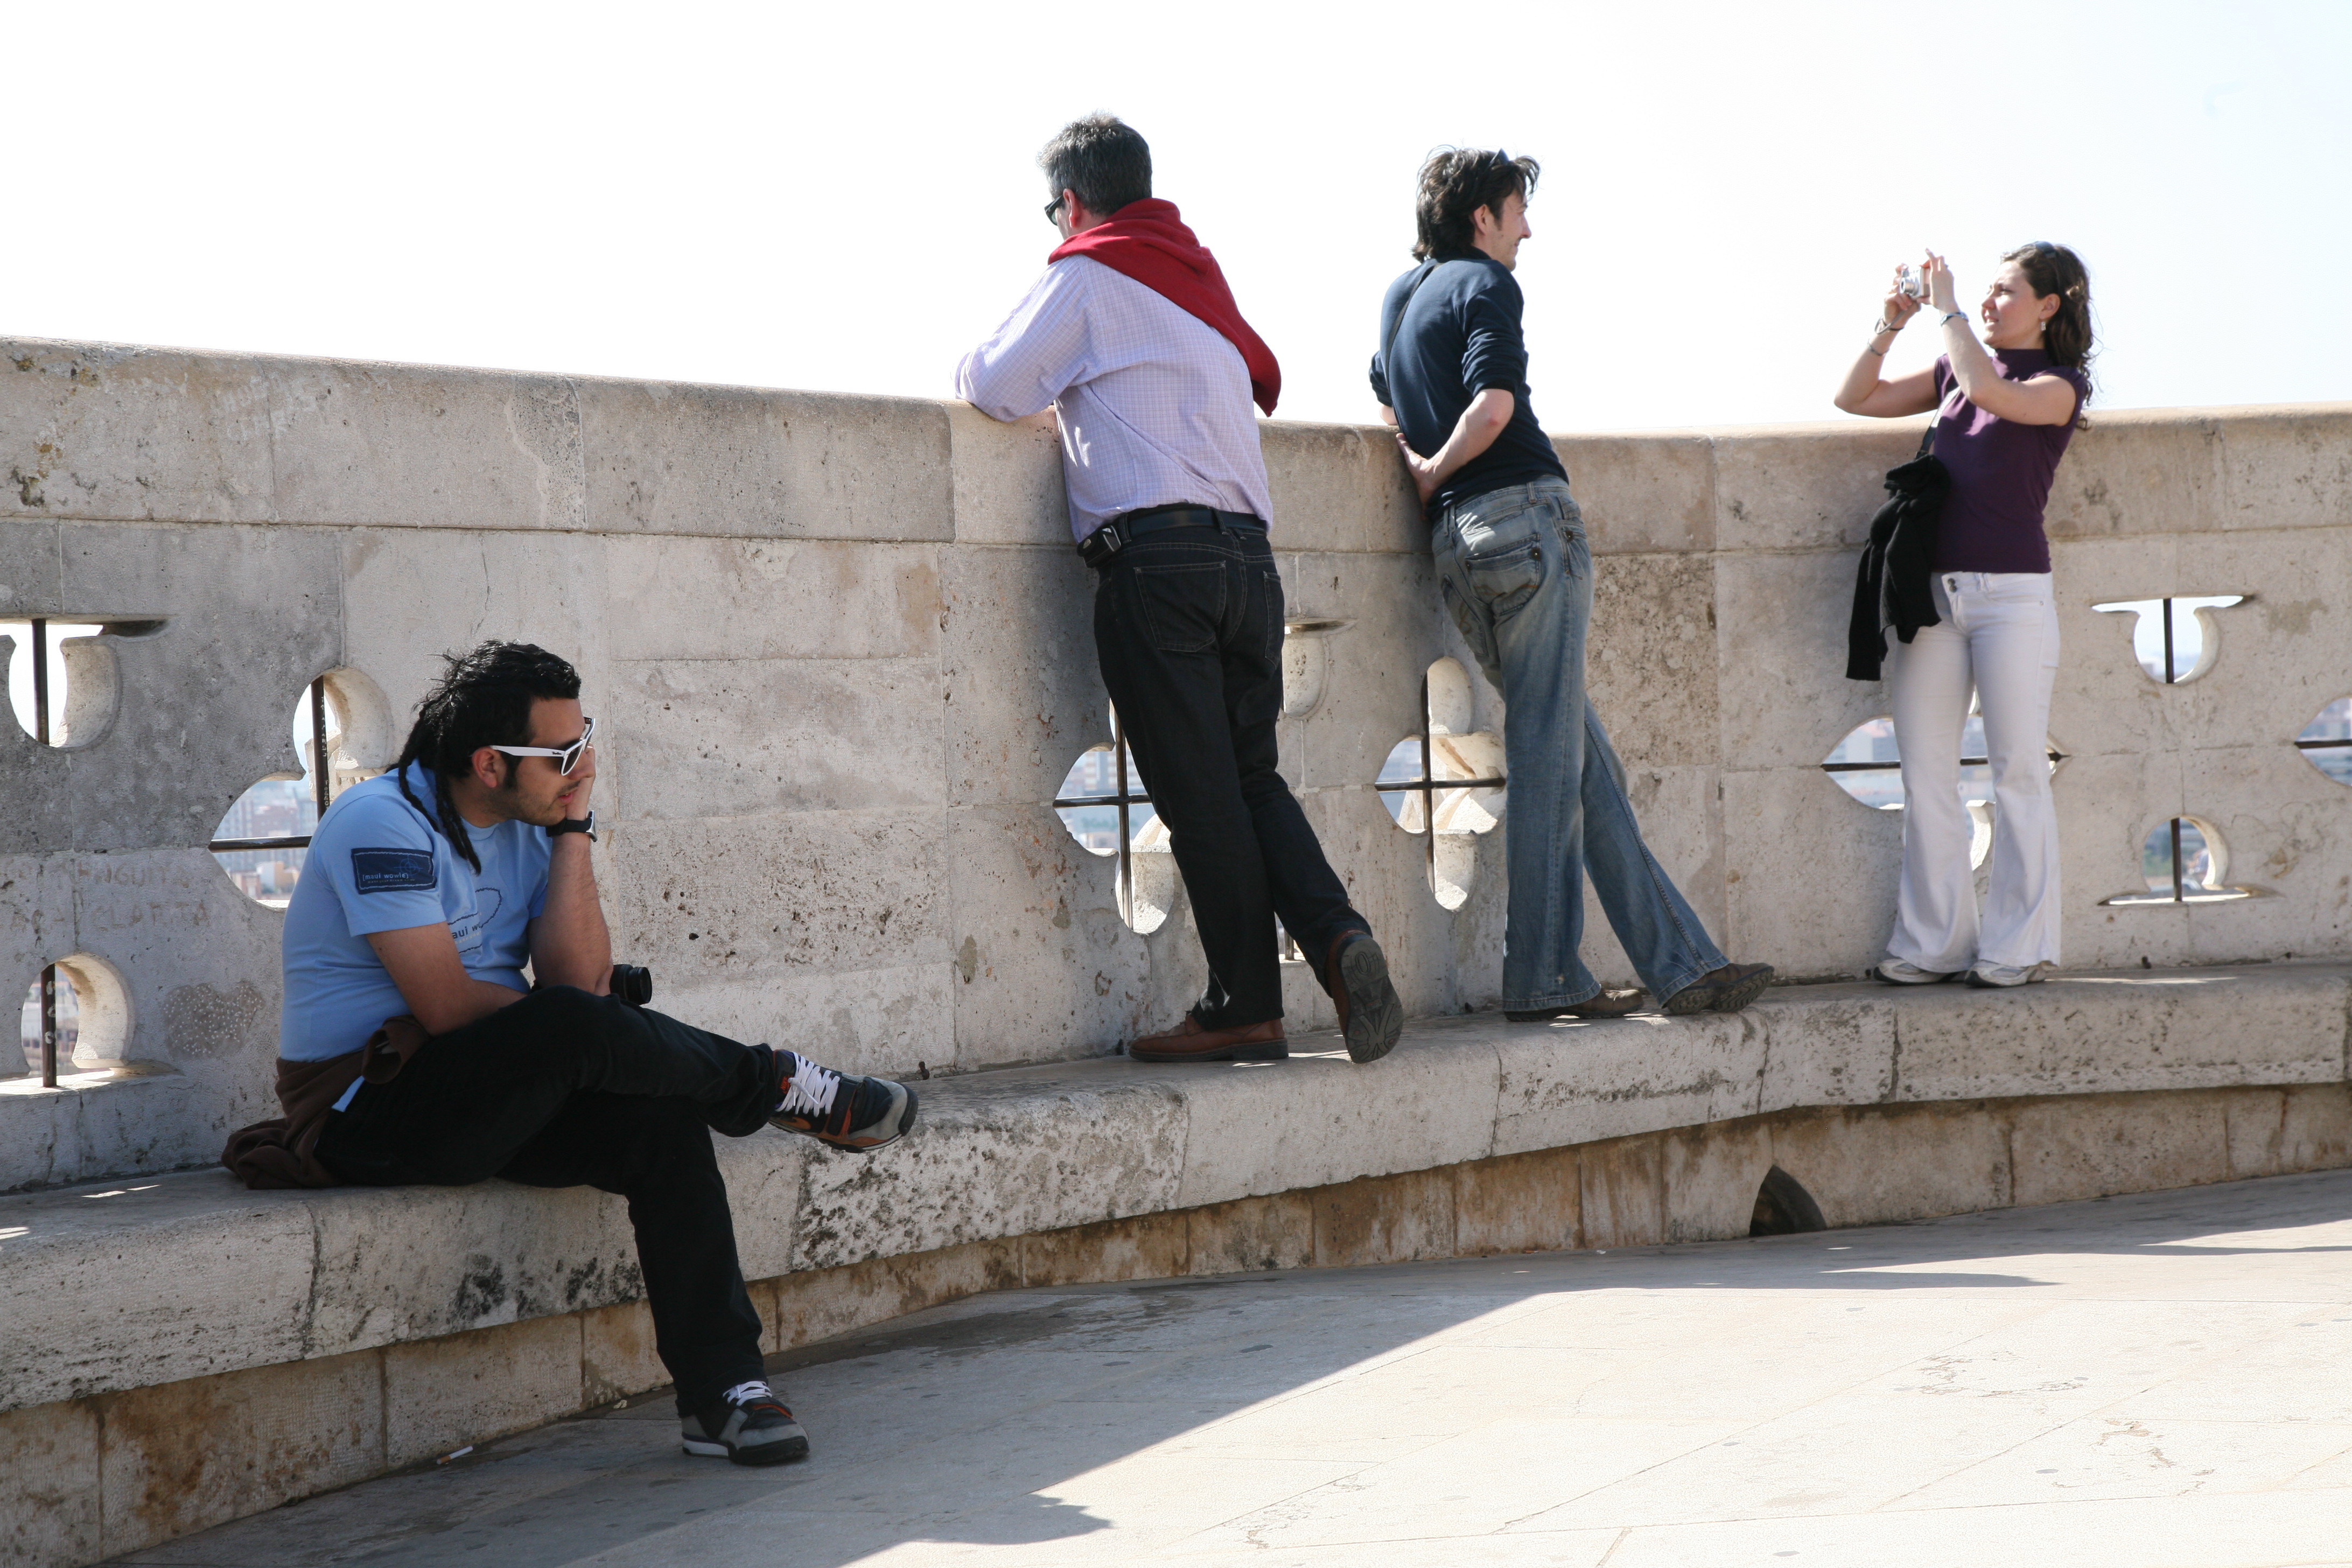
girl, tourist, recreation, cathedral, tourism, spain, espagne, fun, catedral, cathedrale, valencia, barroco, espanha, basilica, tourisme, dom, baroque, espana, spanien, santamaria, spagna, basilique, spanje, espanya, valence, barock, basilika, turistas, tur stico